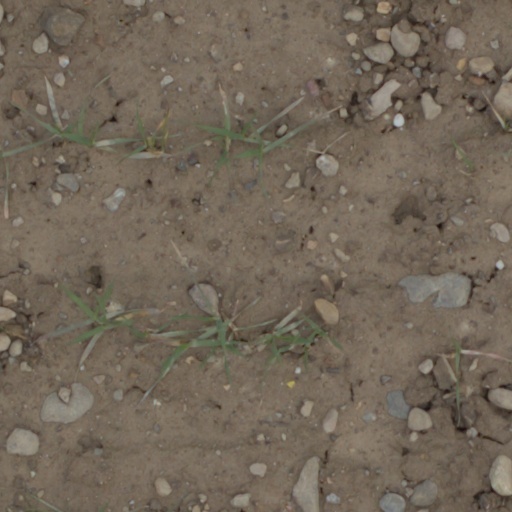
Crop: wheat